Complexin

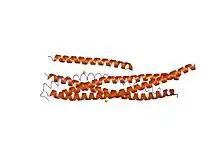
3-D structure of the Complexin/SNARE complex

Complexin (also known as synaphin) refers to a one of a small set of eukaryotic cytoplasmic neuronal proteins which binds to the SNARE protein complex ("SNAREpin") with a high affinity. These are called synaphin 1 and 2. In the presence of Ca, the transport vesicle protein synaptotagmin displaces complexin, allowing the SNARE protein complex to bind the transport vesicle to the presynaptic membrane.